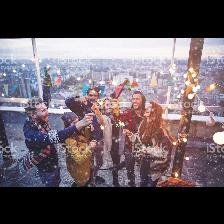
Label: Human